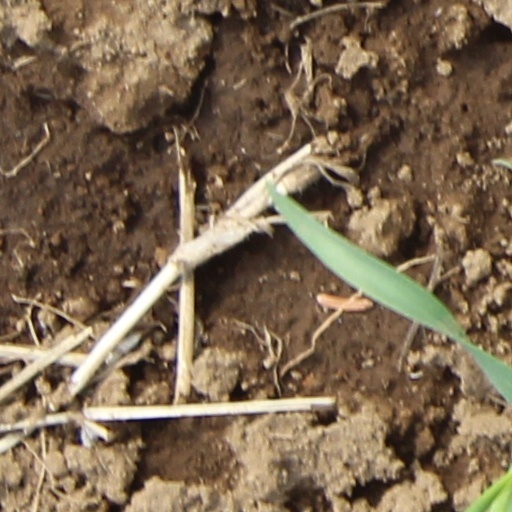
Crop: wheat